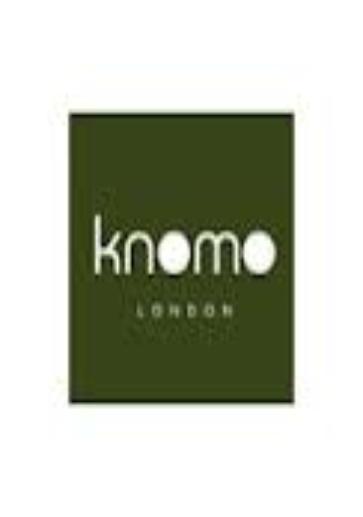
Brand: Knomo
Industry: Clothes